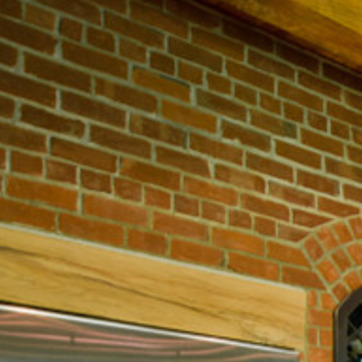
Material: brick